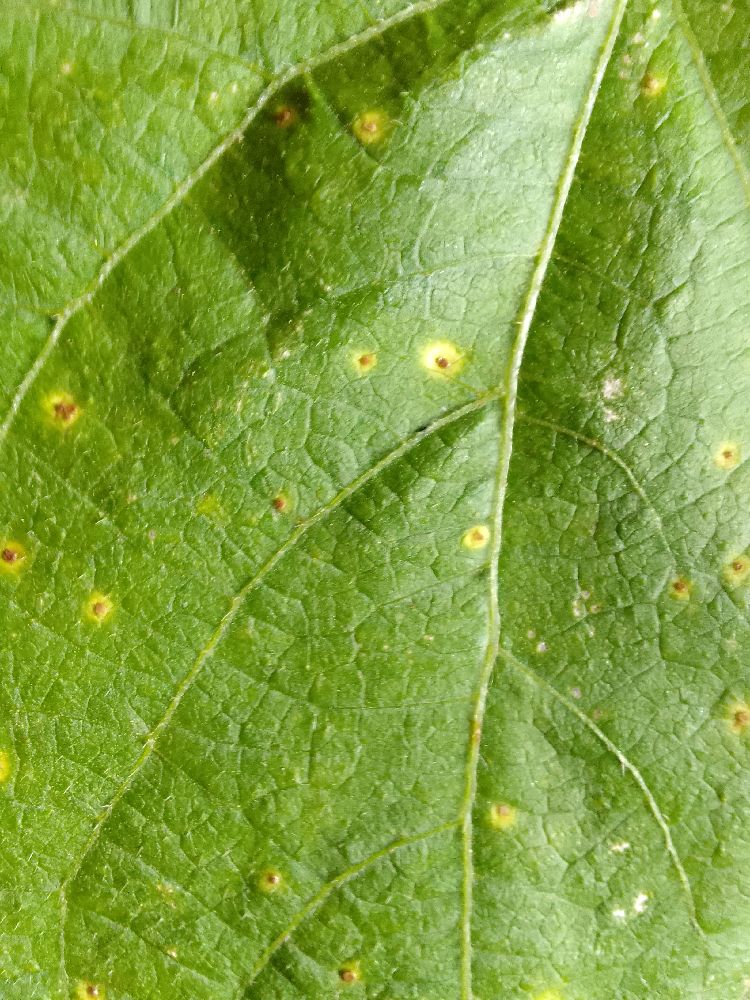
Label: rust